Edward, 2nd Duke of York

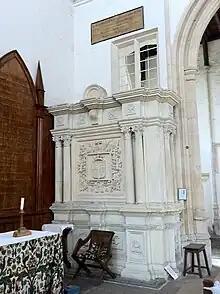
Monument to Edward, 2nd Duke of York, erected by Queen Elizabeth I (1558–1603) in Fotheringhay Church

In response to public animosity towards King Richard's closest associates, Henry IV deprived Edward of his office of Constable of the Tower on 31 August 1399, shortly after his accession. On 20 October 1399, he was imprisoned at Windsor Castle, and on 3 November deprived of the dukedom of Aumale, but not his other titles. Edward's period of disfavour was not long-lasting, however. The King confirmed him in his offices in connection with the Channel Islands and the Isle of Wight, and by 4 December 1399 had made him a member of his council.